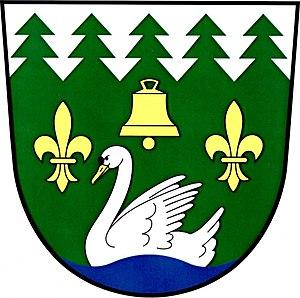
Přeborov est une commune du district de Písek, dans la région de Bohême-du-Sud, en République tchèque. Sa population s'élevait à 144 habitants en 2020.